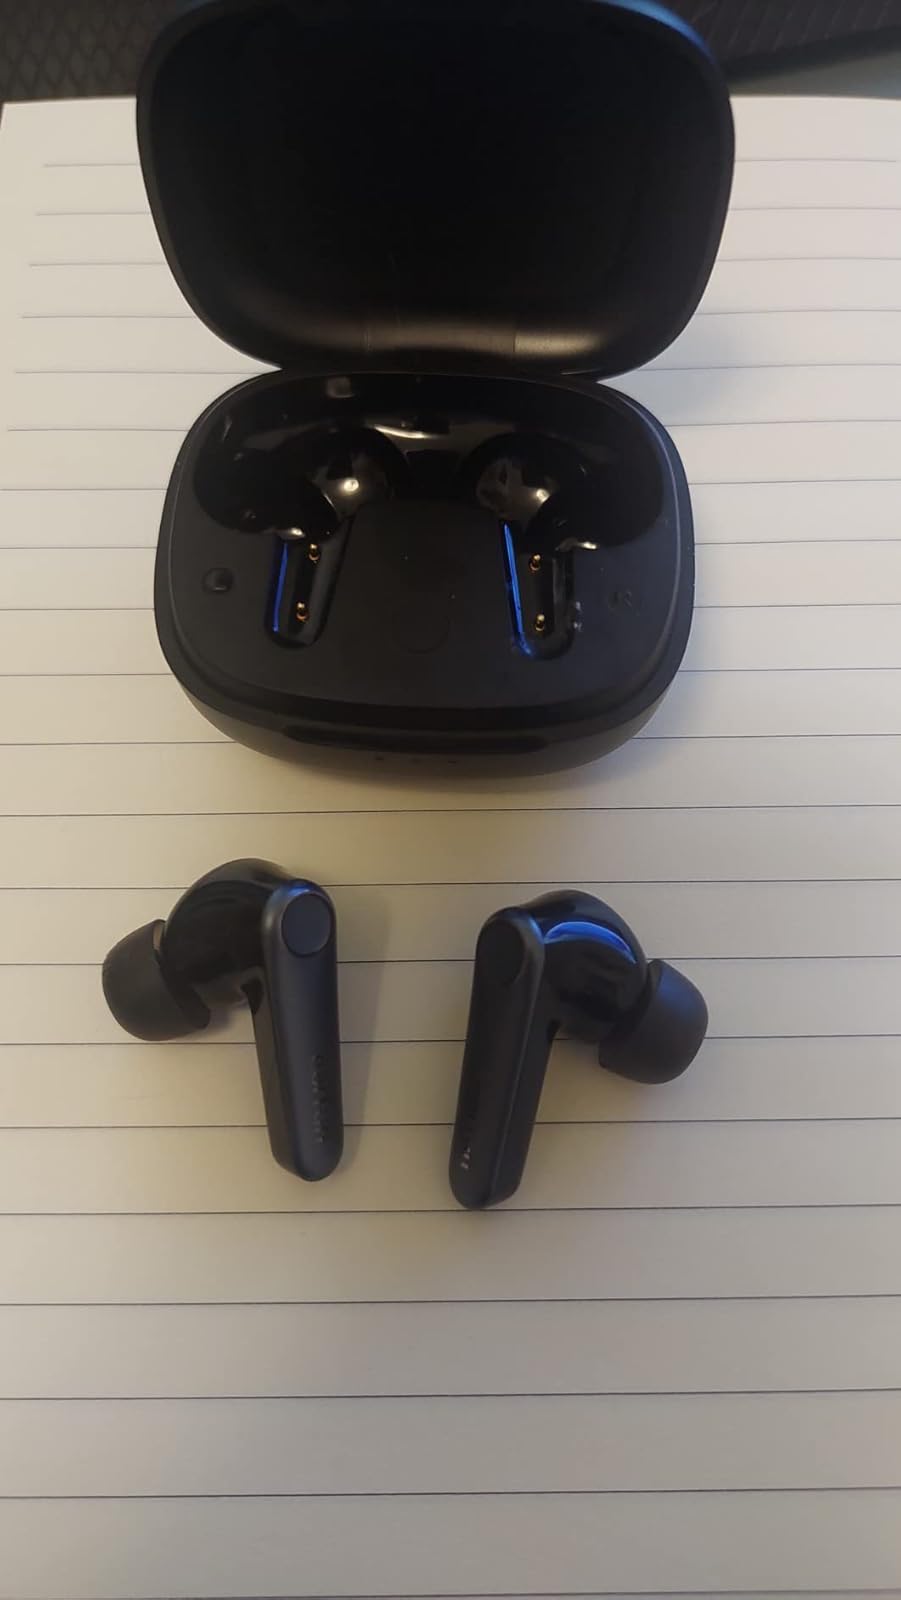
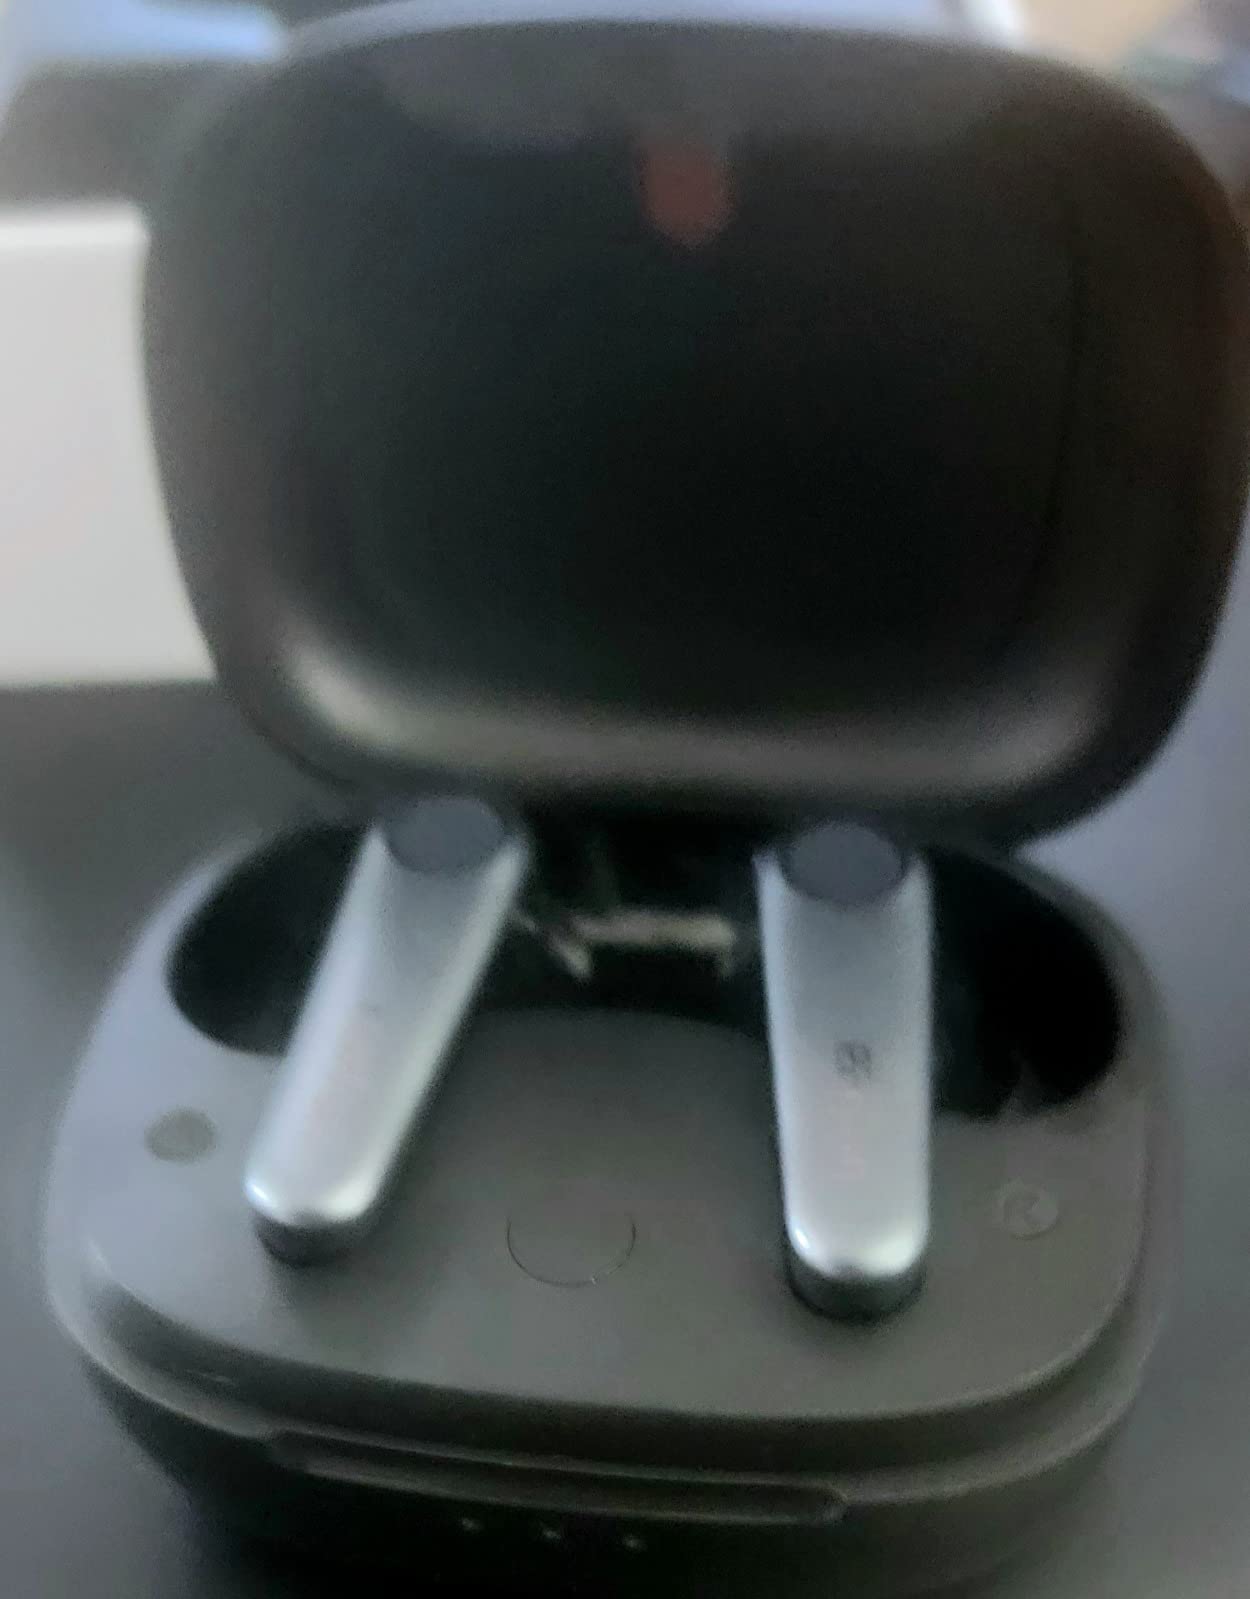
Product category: earbuds
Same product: yes